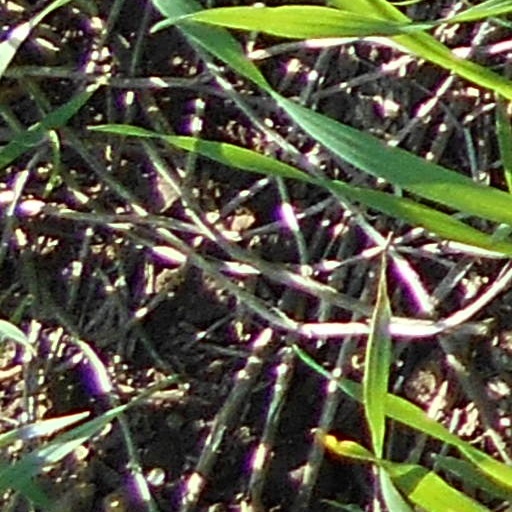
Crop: wheat